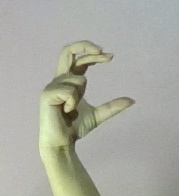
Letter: thal